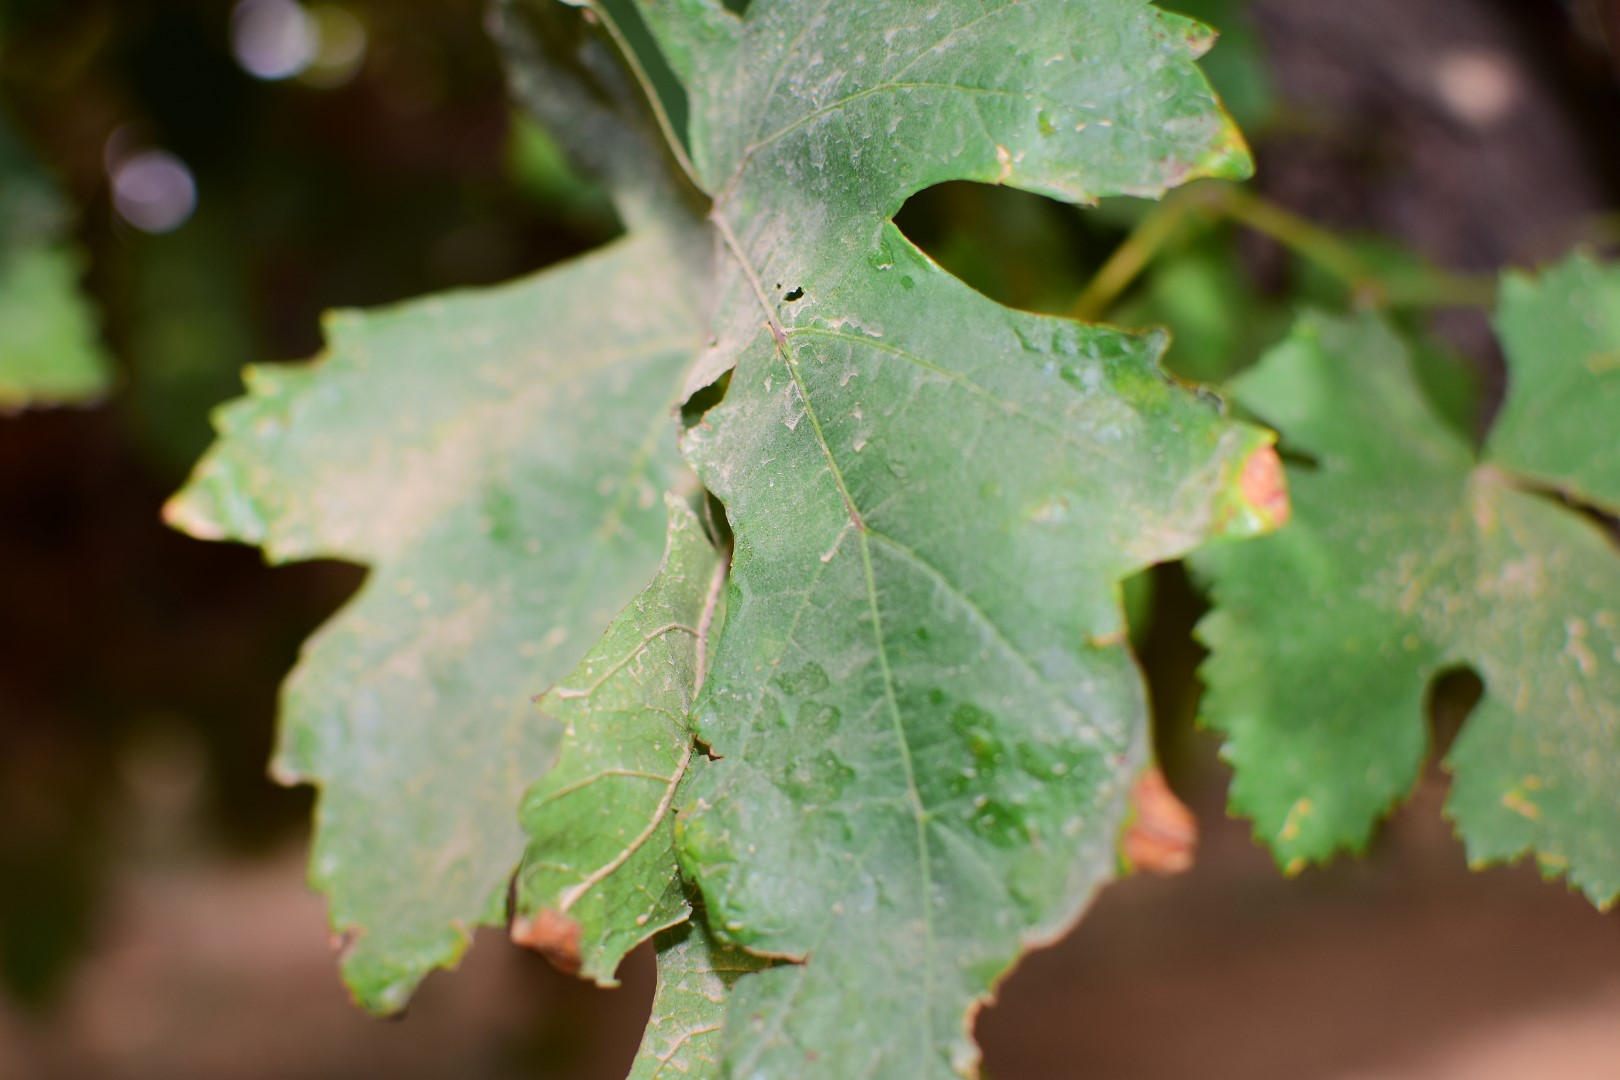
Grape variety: Kamali